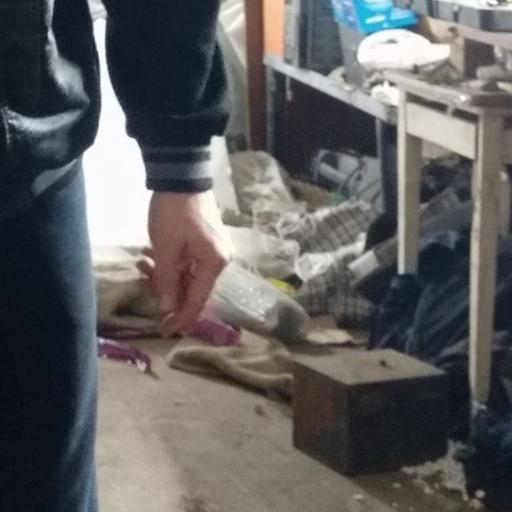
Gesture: no_gesture